Eastern Michigan University Historic District

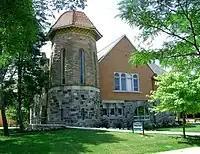
Starkweather Hall

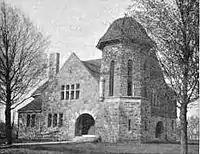
Starkweather Hall, c.1899

Starkweather Hall is the oldest building still standing on EMU's campus. Originally built for the Student Christian Association by a local philanthropist, Mrs. Starkweather. Eventually the building was given to the university and has housed various academic offices and programs. Today, the building is home to the Honors College. In parts of the building, the original doorknobs remain, bearing the initials "SCA" for the Student Christian Association.